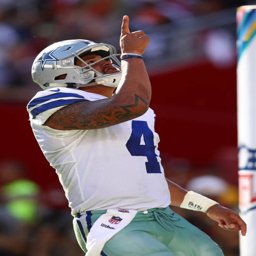
american football player celebrates after scoring a touchdown on a-yard run against sports team during their game .